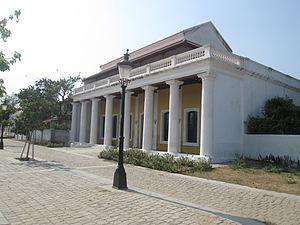
L'architecture coloniale désigne les différents styles architecturaux développé dans l'ensemble des colonies d'empires européens et de leurs possessions d'outre-mer, passées ou actuelles, d'après le modèle du pays colonialiste d'origine.